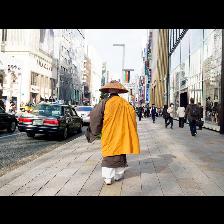
Label: Human